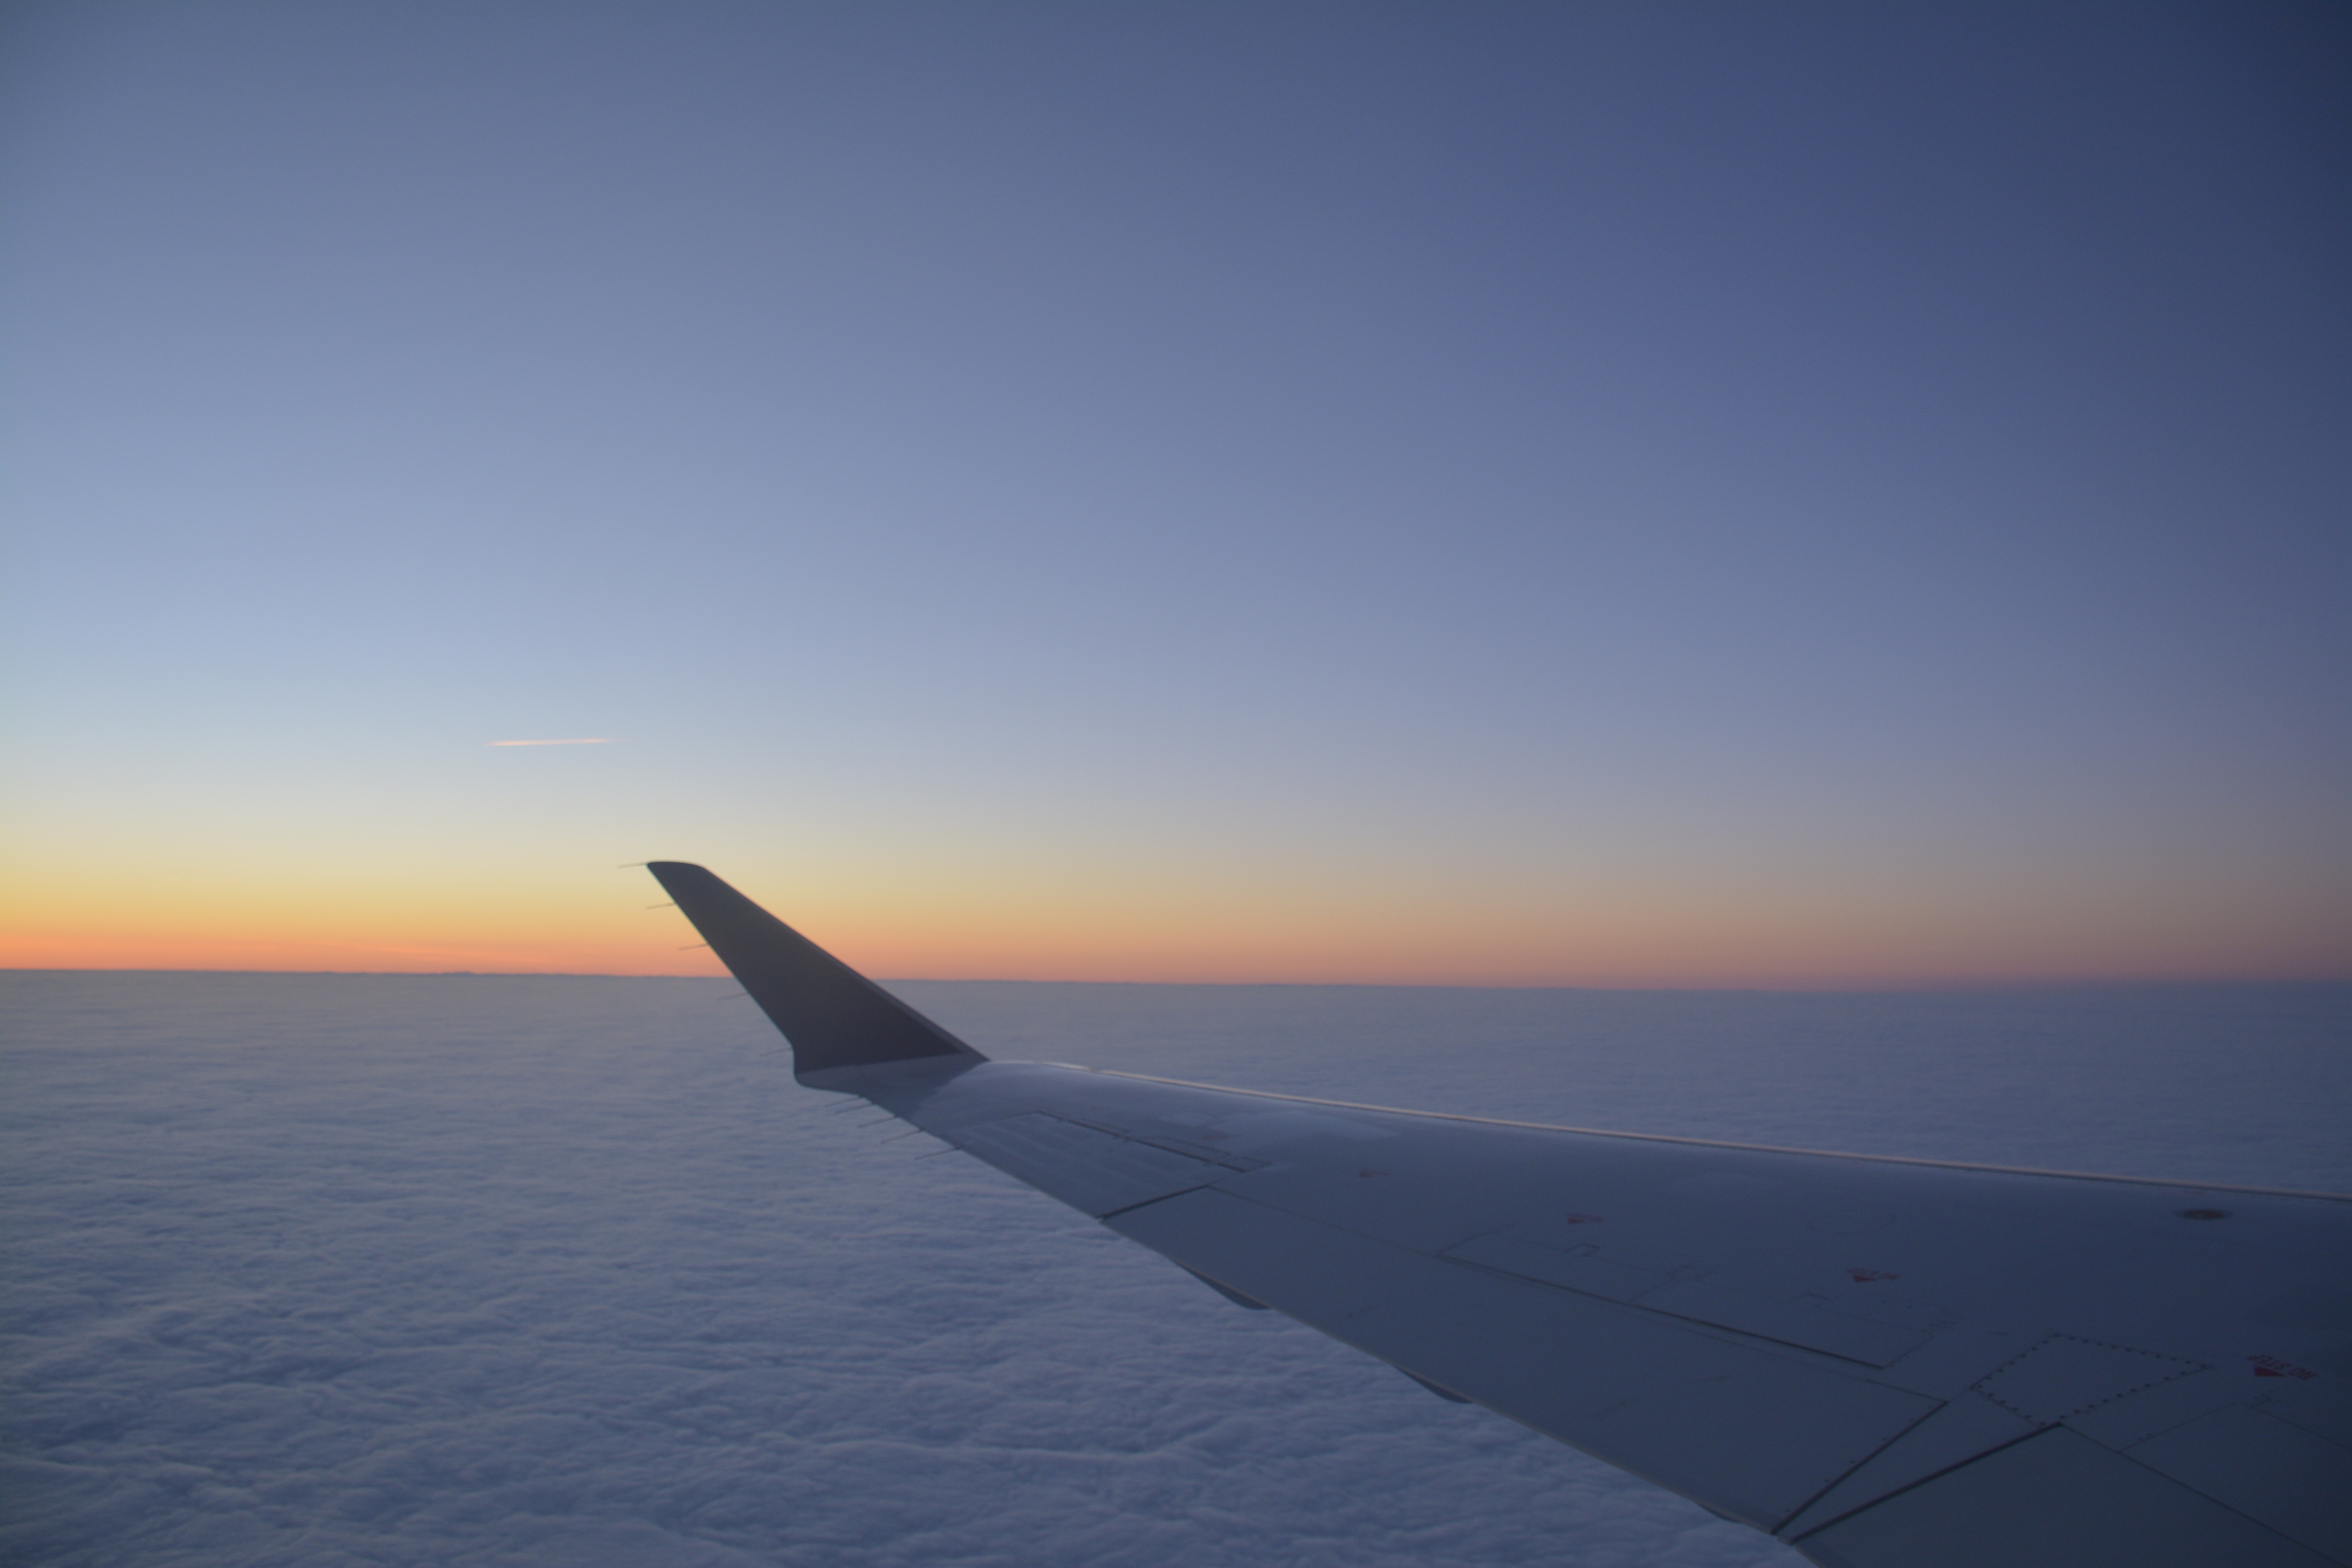
sea, ocean, horizon, wing, cloud, sky, sunrise, sunset, sunlight, dawn, airplane, aircraft, dusk, vehicle, flight, freedom, clouds, wings, atmosphere of earth